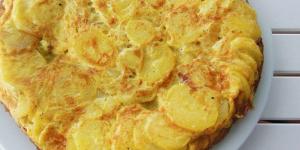
tortilla de patatas cocidas